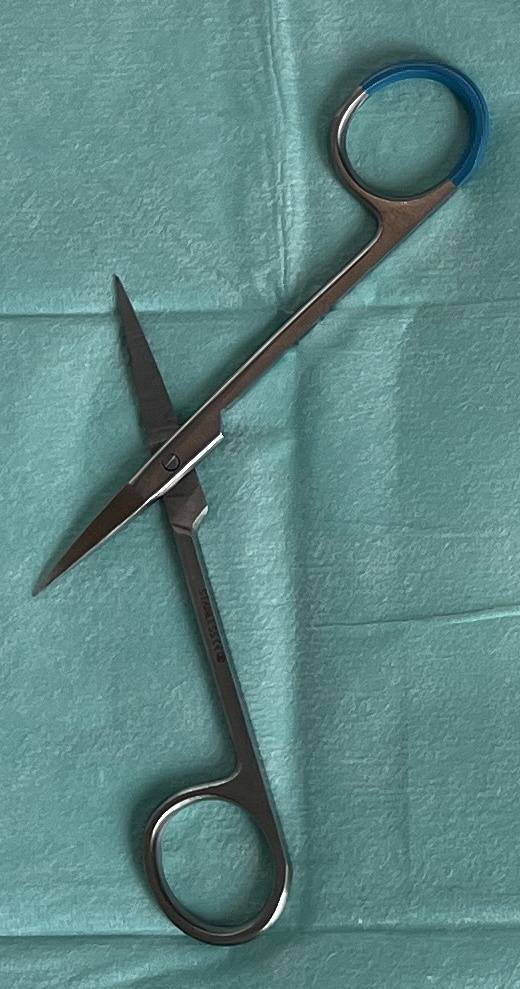
Hinged instrument state: open